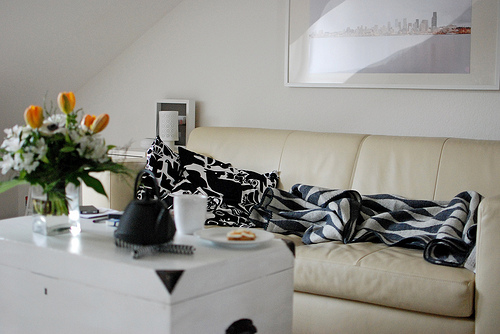
question: 部屋の壁の色はどんな色をしていますか？
answer: 白色

question: 部屋の絵画の額縁の色は何色ですか？
answer: 白色

question: 部屋の奥にあるソファの色はどんな色をしていますか？
answer: クリーム色

question: 手前に置いてある箱の台の色は何色ですか？
answer: 白色

question: 手前に置いてある箱の台の角の色は何色ですか？
answer: 黒色

question: 手前に置いてある箱の台の花瓶のチューリップの色は何色ですか？
answer: 黄色

question: 花瓶のチューリップの花はいくつ飾られていますか？
answer: 4つ

question: 手前に置いてある箱の台の上のカップの色は何色ですか？
answer: 白色